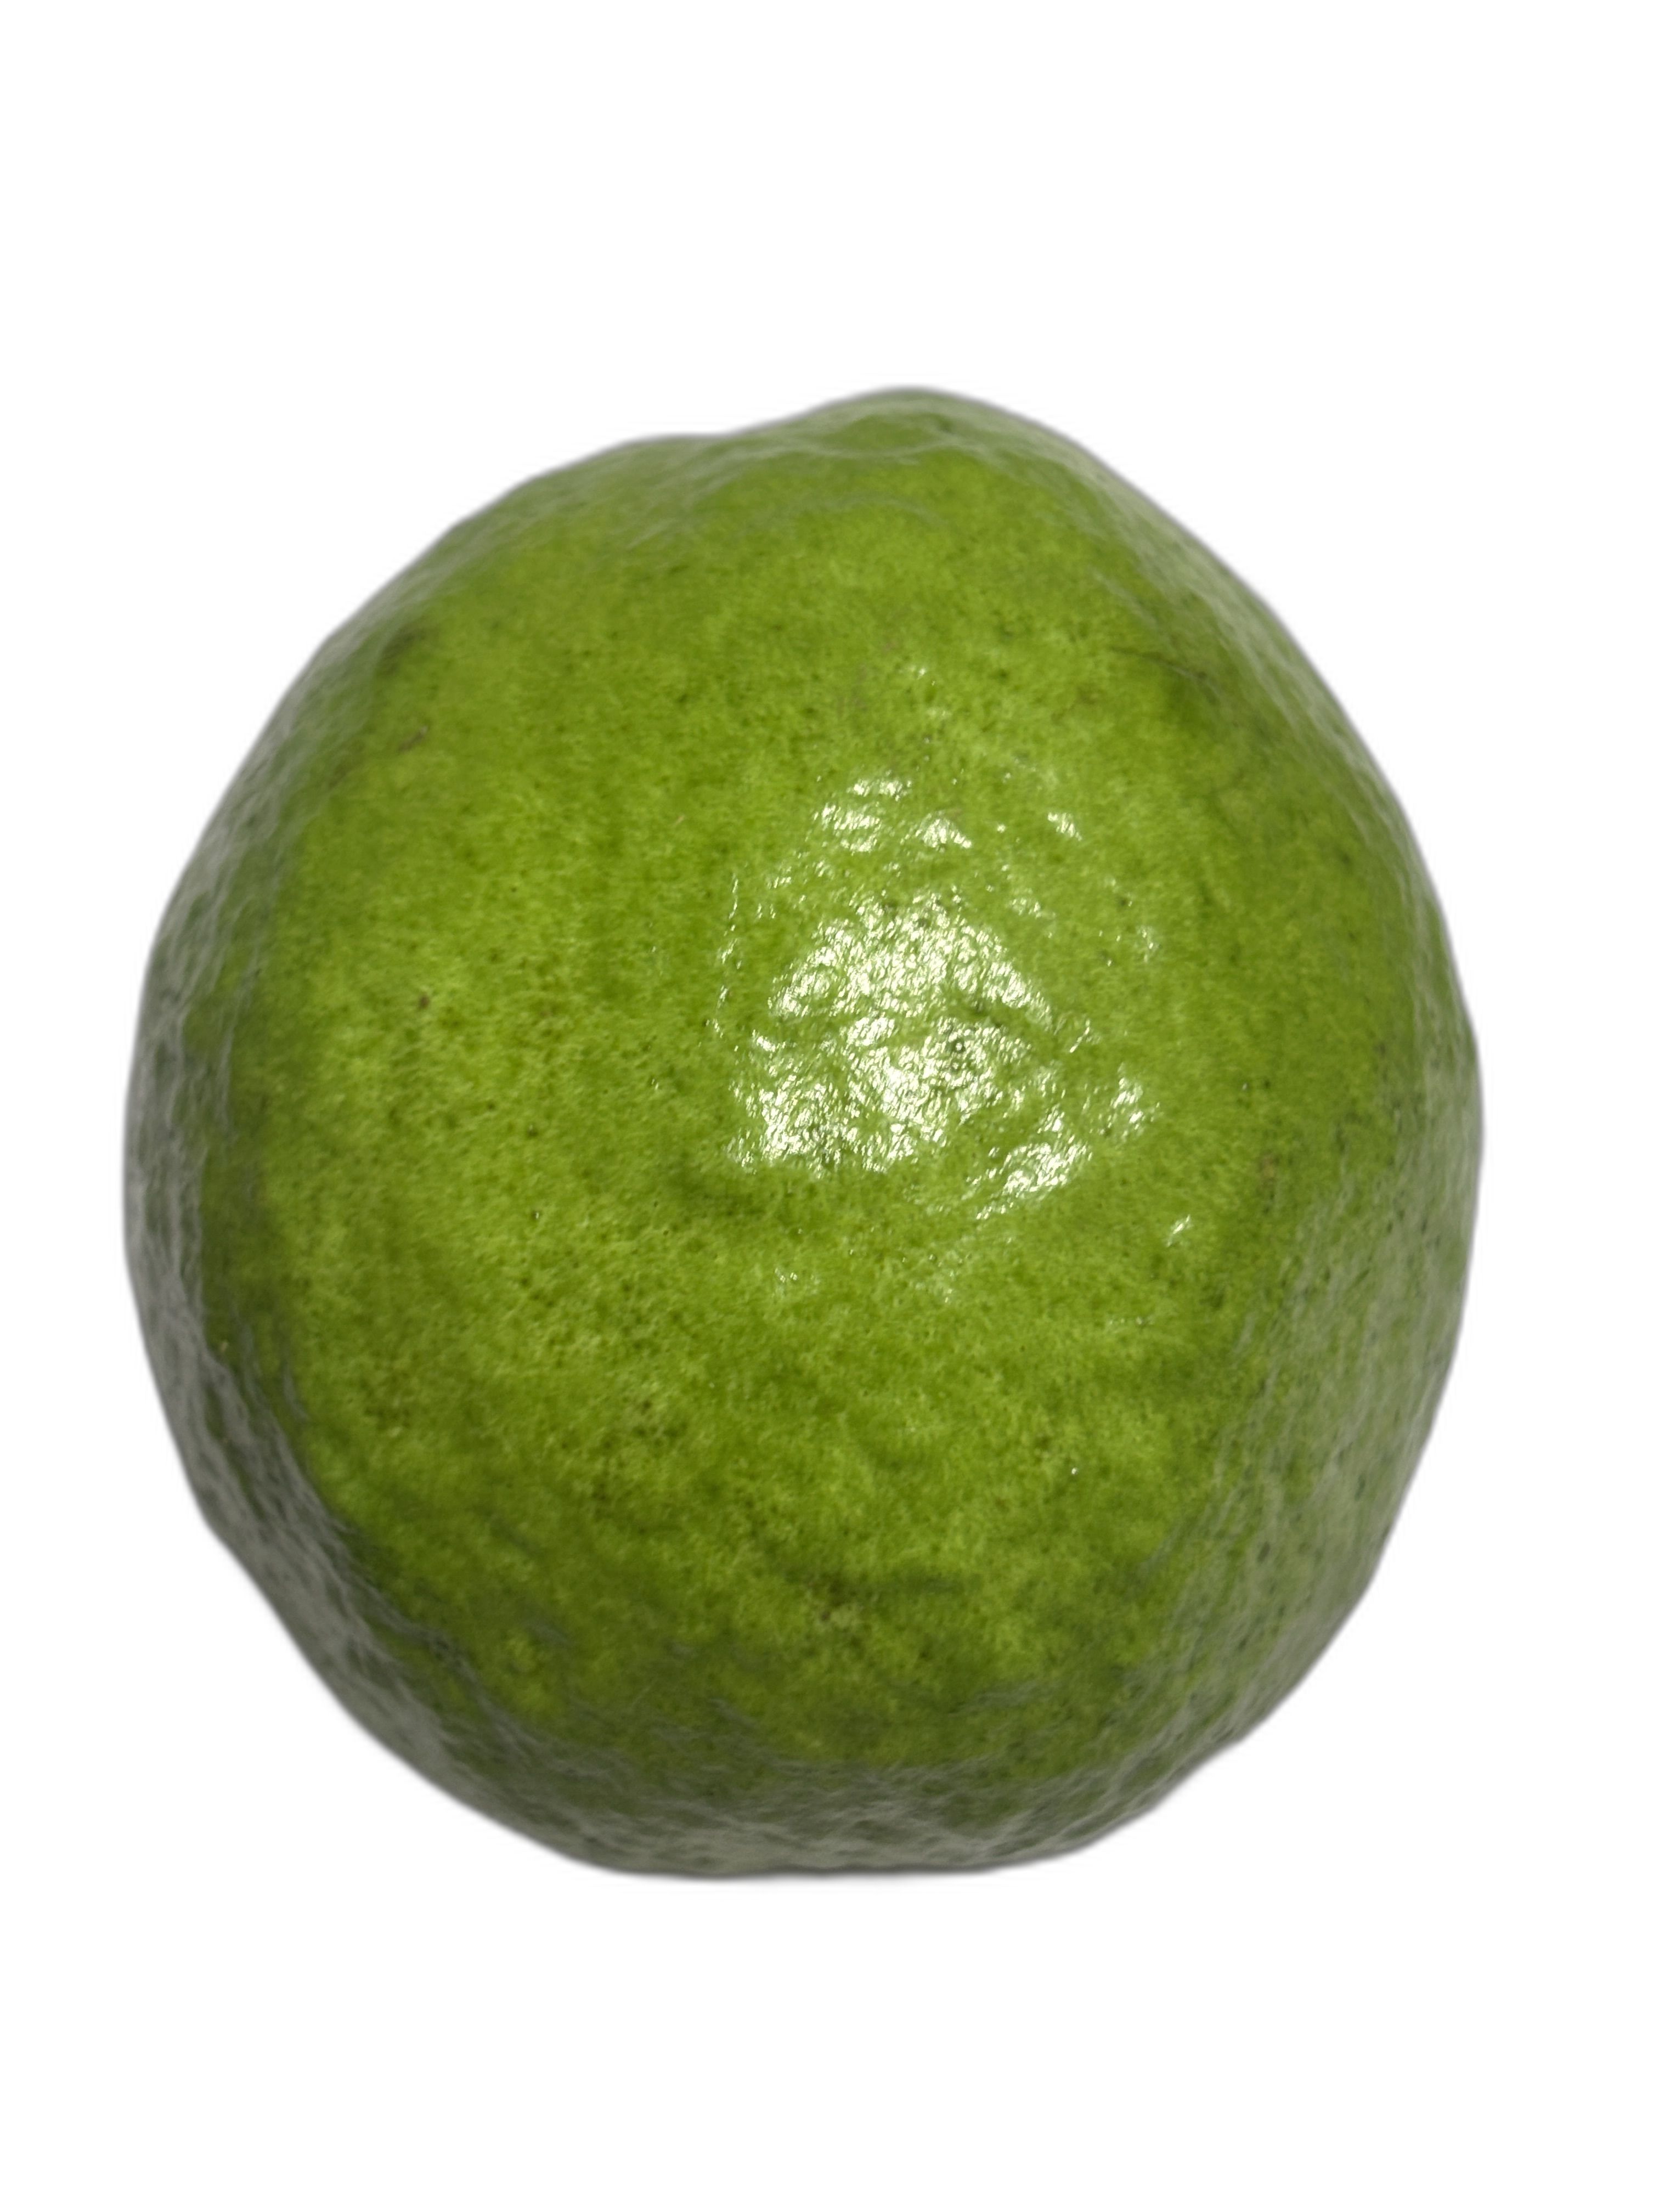
Plant part: fruit
Disease: Healthy